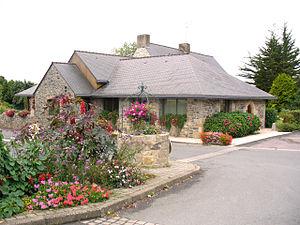
Mairie de Morieux
Morieux [mɔʁjø] est une ancienne commune française située dans le département des Côtes-d'Armor en région Bretagne.